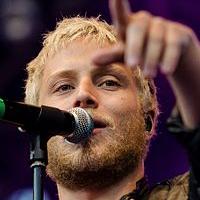
Age: 24